Wellingborough railway station

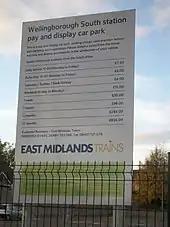
Wellingborough South Car Park sign.

As part of the Department for Transport's "Access for all" programme, Network Rail's Midland Main Line upgrade, and local housing developments, the station platforms have been upgraded, with improved accessibility access by providing lifts, replacing the flat barrow crossing at end of the platforms. In August 2010, the local council gave planning permission for Network Rail to build lifts and to fit new internal toilets one of the disused buildings in the station.